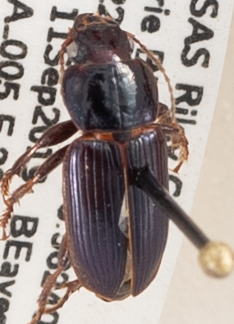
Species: Harpalus amputatus amputatus
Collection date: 2019-09-11
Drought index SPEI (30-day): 1.498
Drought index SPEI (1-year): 1.69
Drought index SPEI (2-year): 1.029